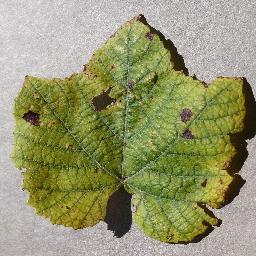
Label: Grape___Leaf_blight_(Isariopsis_Leaf_Spot)